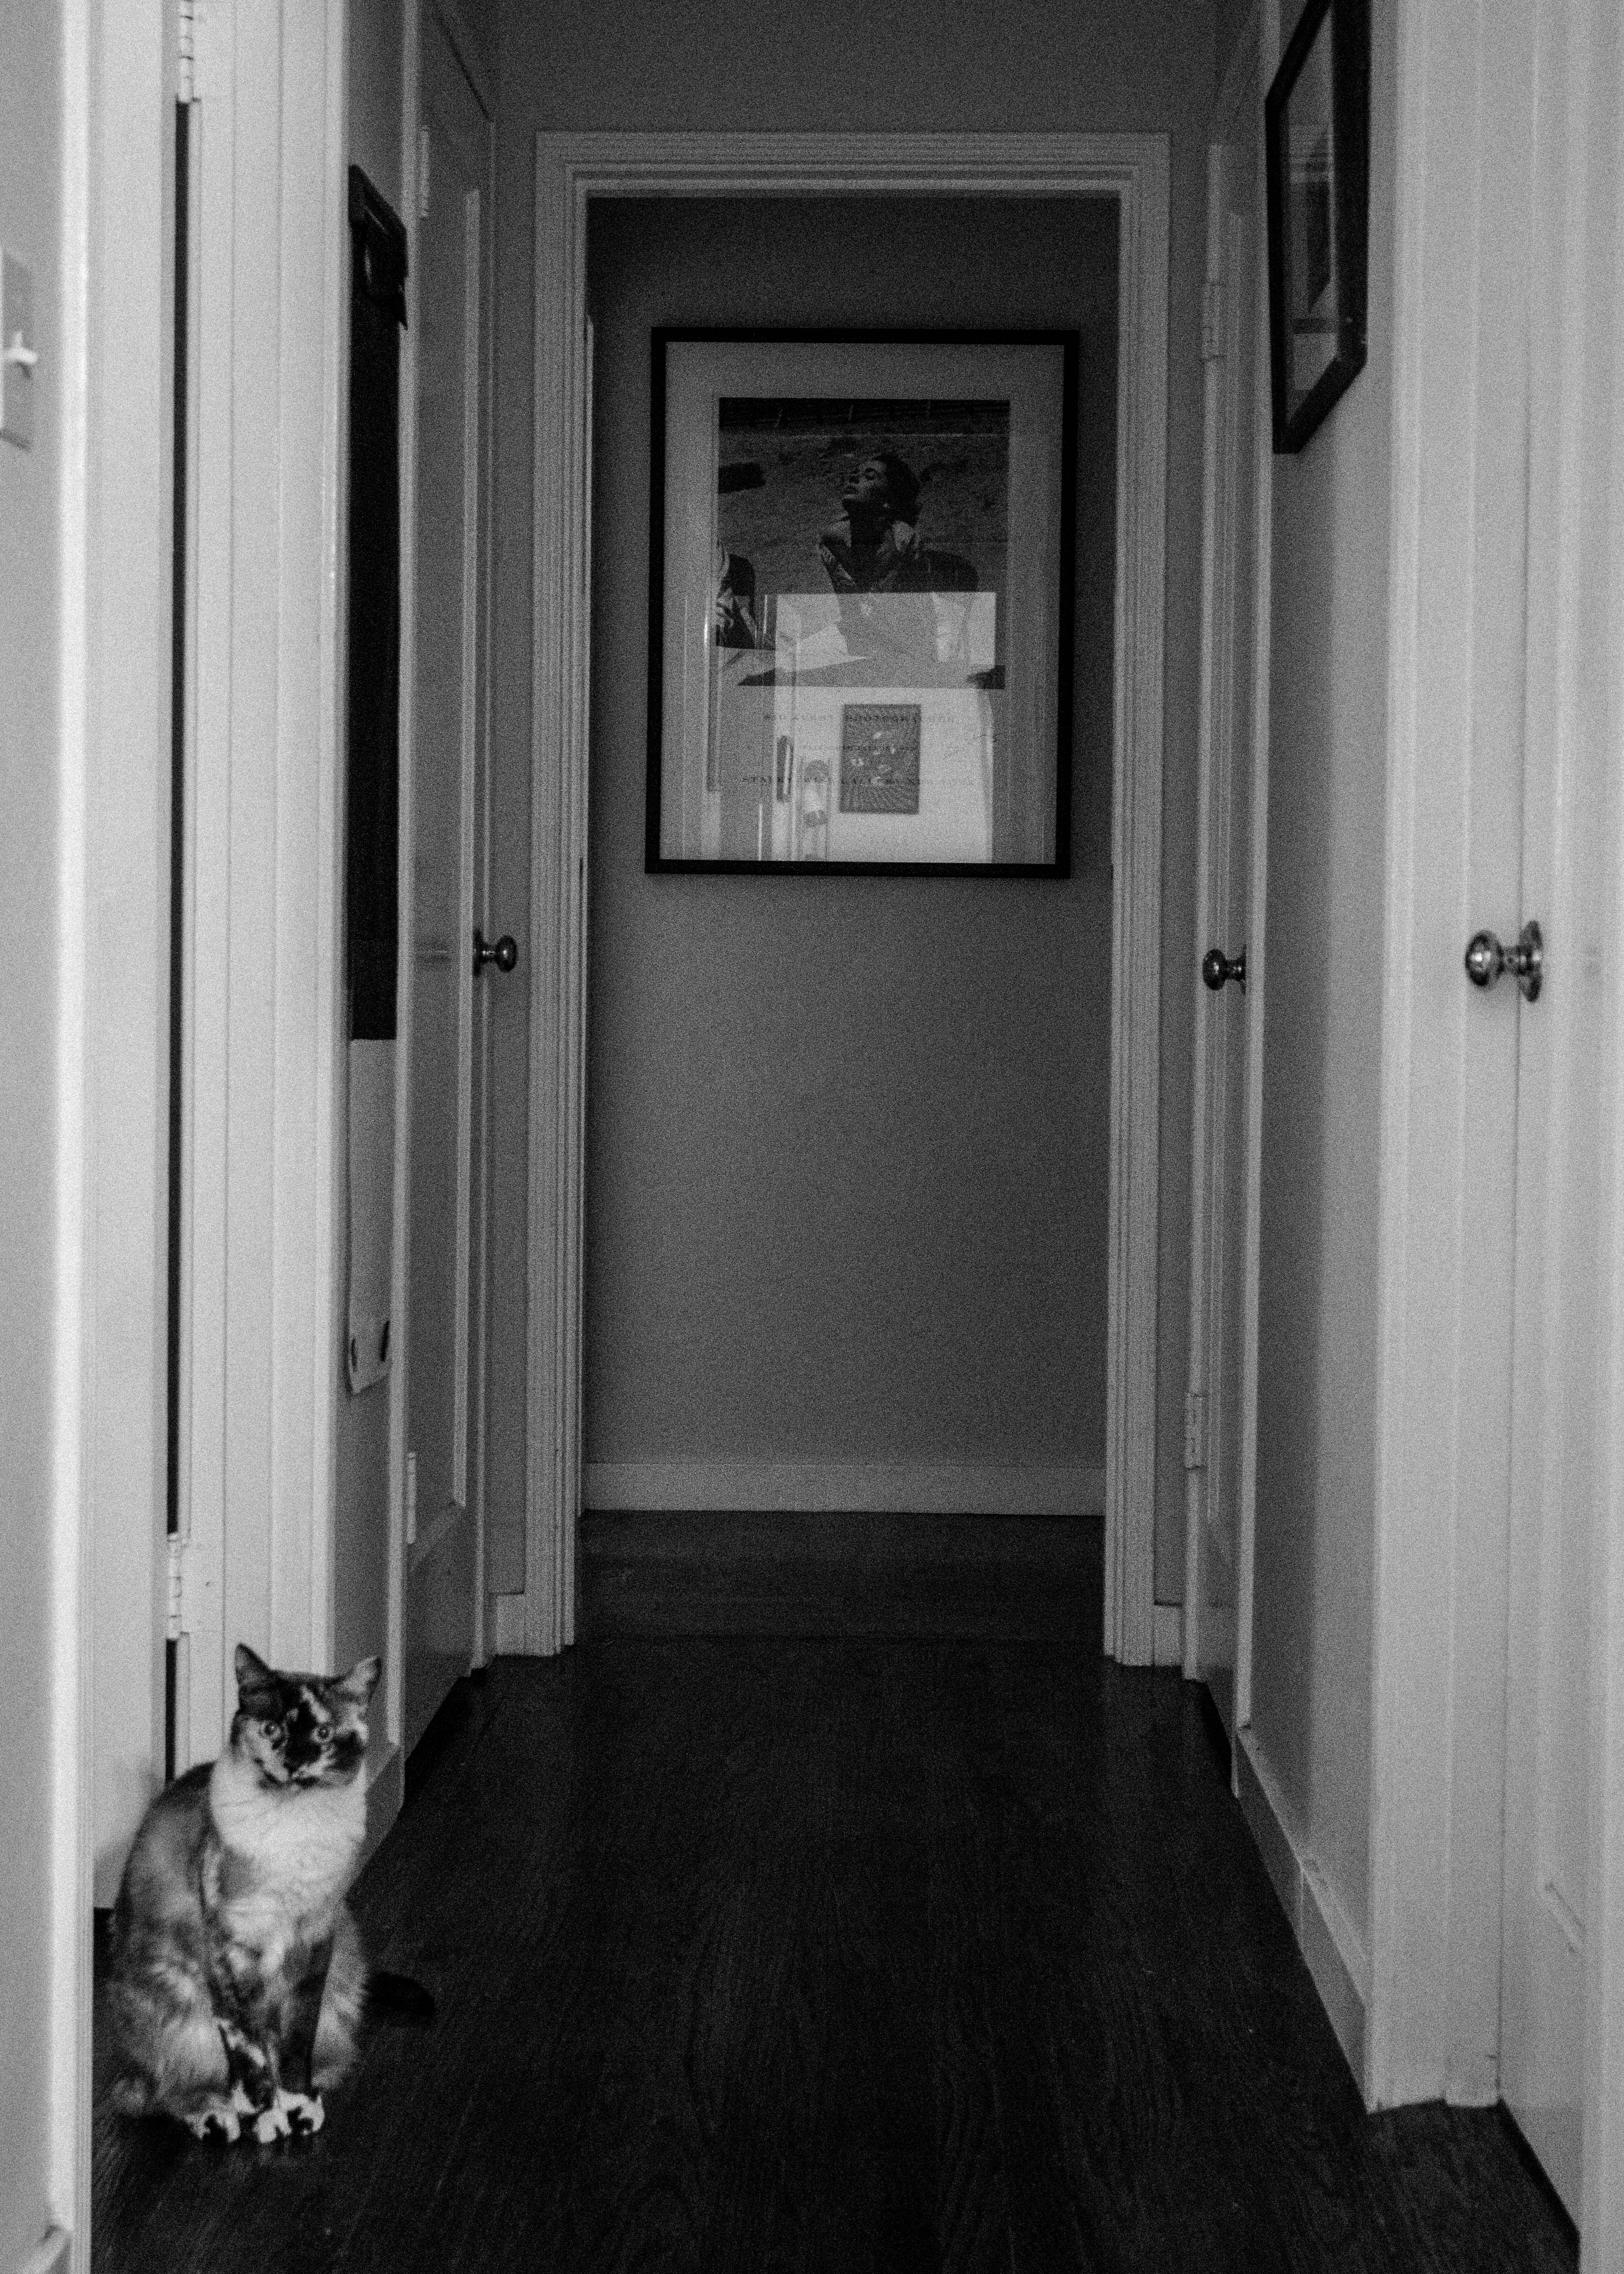
black and white, white, house, window, home, hall, black, room, monochrome, door, interior design, photograph, shape, monochrome photography